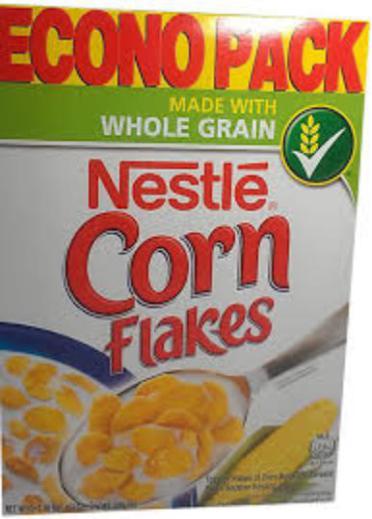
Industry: Food